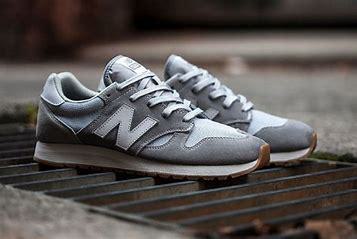
Brand: New
Model: Balance 520